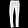
Label: Trouser